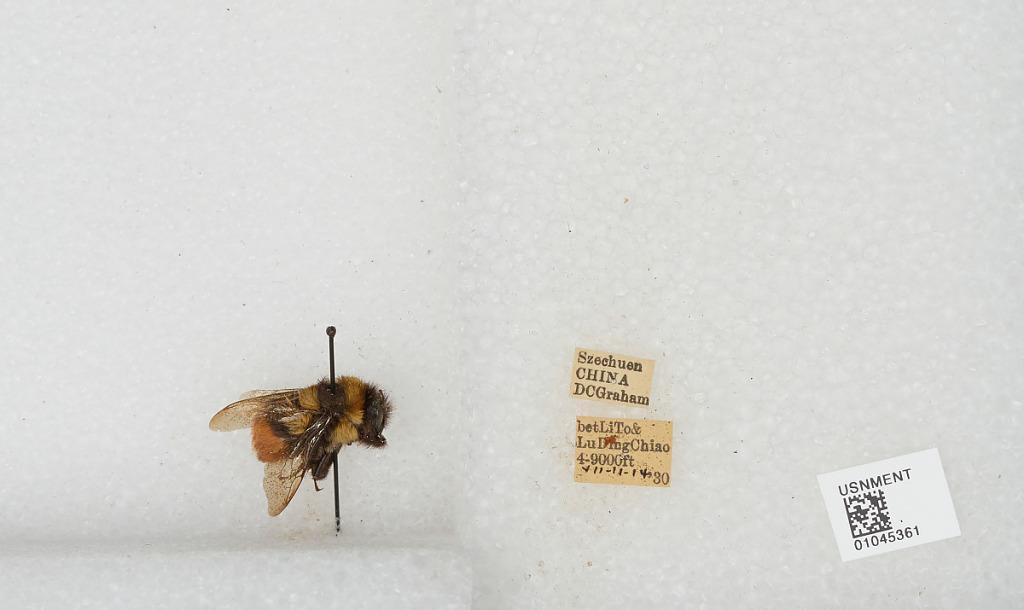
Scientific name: Bombus sp.
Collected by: D. Graham
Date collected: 1930-7-11
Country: China
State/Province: Sichuan
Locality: Between Li To & Lu Ding Chiao